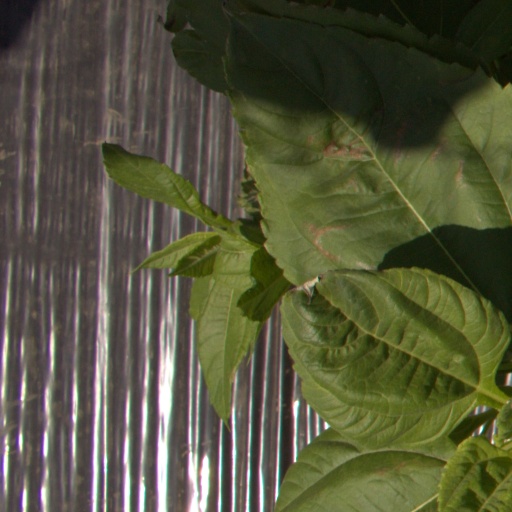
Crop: Jerusalem artichoke